The Crew Motorfest

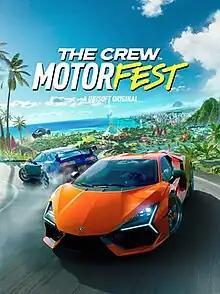
Standard Edition cover art featuring the Lamborghini Revuelto (foreground), the Toyota Supra MK4 (background), and the Ford Bronco (background)

The Crew Motorfest is a 2023 racing video game developed by Ubisoft Ivory Tower and published by Ubisoft for the PlayStation 4, PlayStation 5, Windows, Xbox One, and Xbox Series X/S. It is the sequel to 2018's "The Crew 2" and the third game in "The Crew" series, and was released on September 14, 2023. The game is set in an open world environment; scaled-down versions of the Hawaiian islands of Oahu and Maui. It has received generally positive reviews from critics and is considered an improvement over its predecessors.